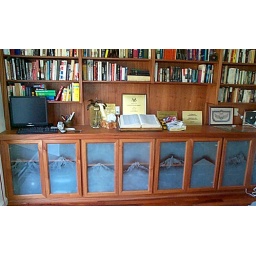
This is a built in Mahogany cabinet with etched panels displaying the cascade mountain range.